Island of the Dead (2000 film)

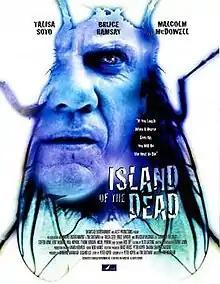

Island of the Dead is a 2000 Canadian horror film written by Peter Koper and directed by Tim Southam. Malcolm McDowell stars with Talisa Soto and Bruce Ramsay. The film also features a track by rapper Mos Def.